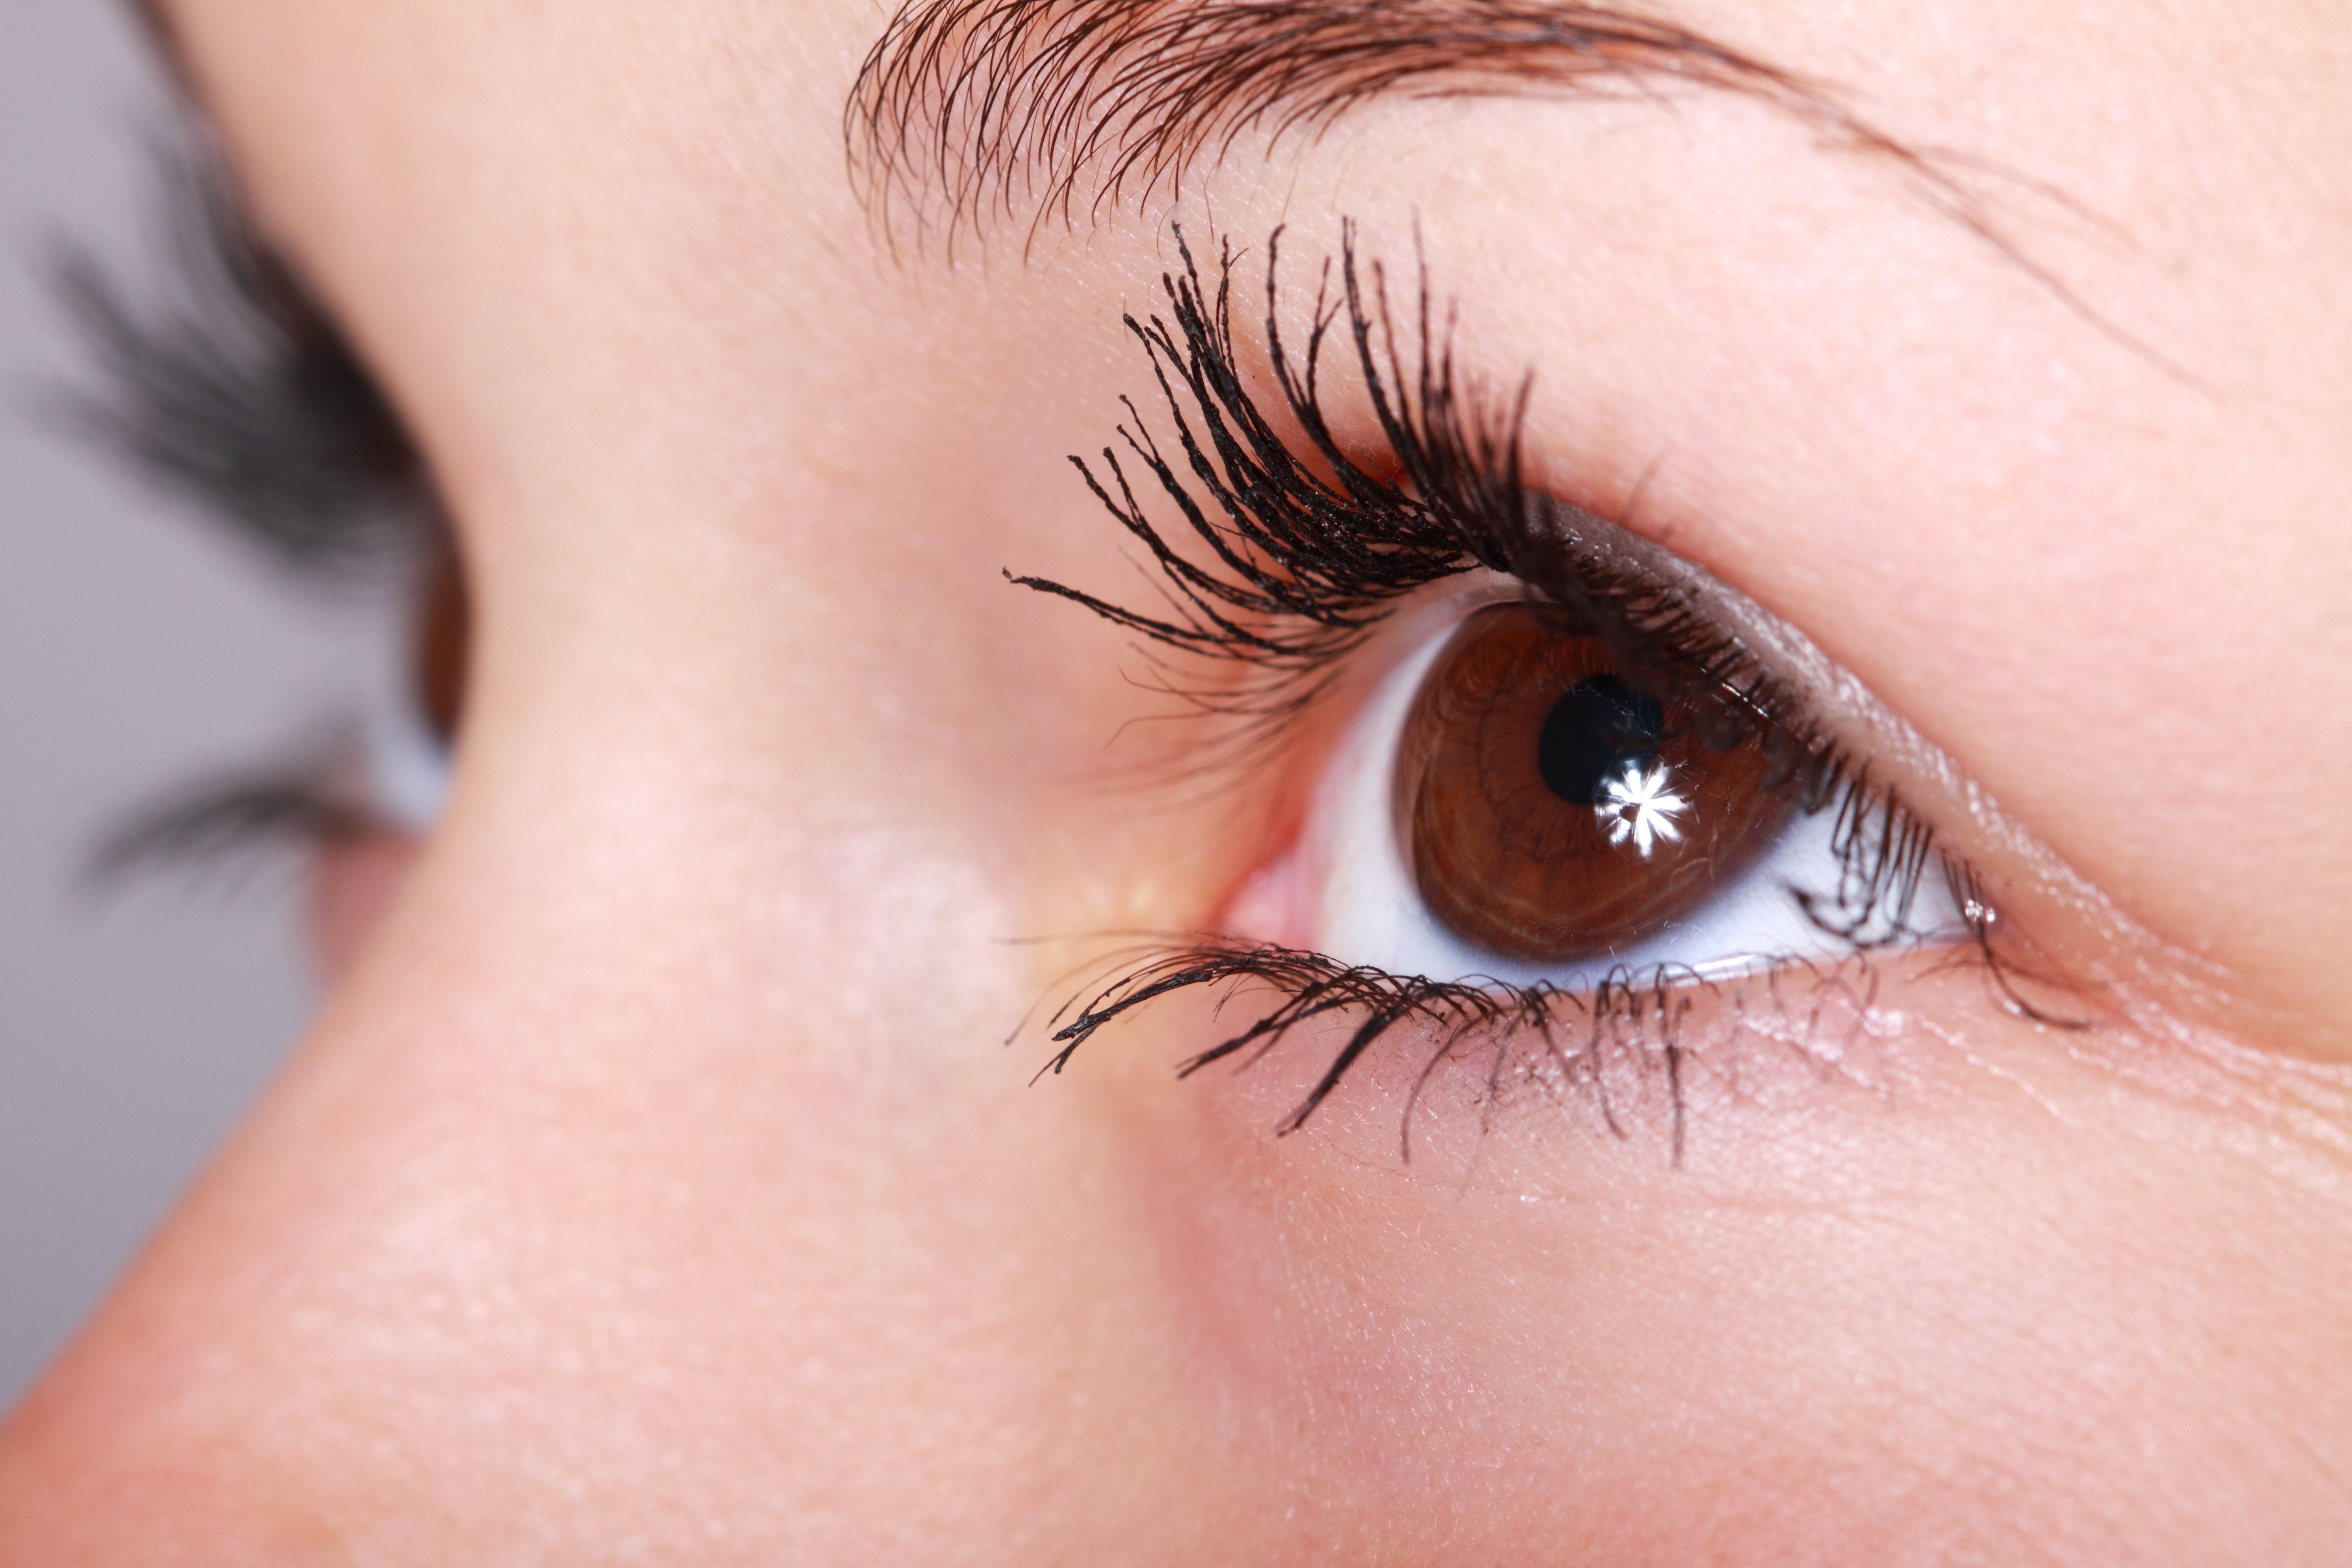
people, woman, female, young, sight, macro, brown, lip, eyebrow, mouth, eyelash, close up, human body, face, nose, eyes, cheek, iris, eye, head, look, skin, eyebrows, beautiful, organ, cosmetics, eyelashes, forehead, vision care, eyelash extensions